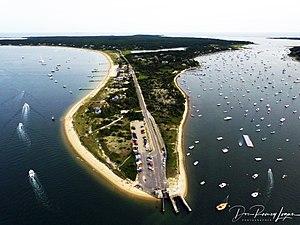
L'accident de Chappaquiddick est un fait divers qui eut lieu le 18 juillet 1969 à Chappaquiddick, aux États-Unis. Au retour d'une soirée, la spécialiste de campagne politique Mary Jo Kopechne, âgée de 28 ans, trouva la mort dans une voiture conduite par le sénateur démocrate Ted Kennedy. Les circonstances de l'accident firent scandale et il eut d'importantes conséquences sur l'image et la carrière politique de Ted Kennedy.